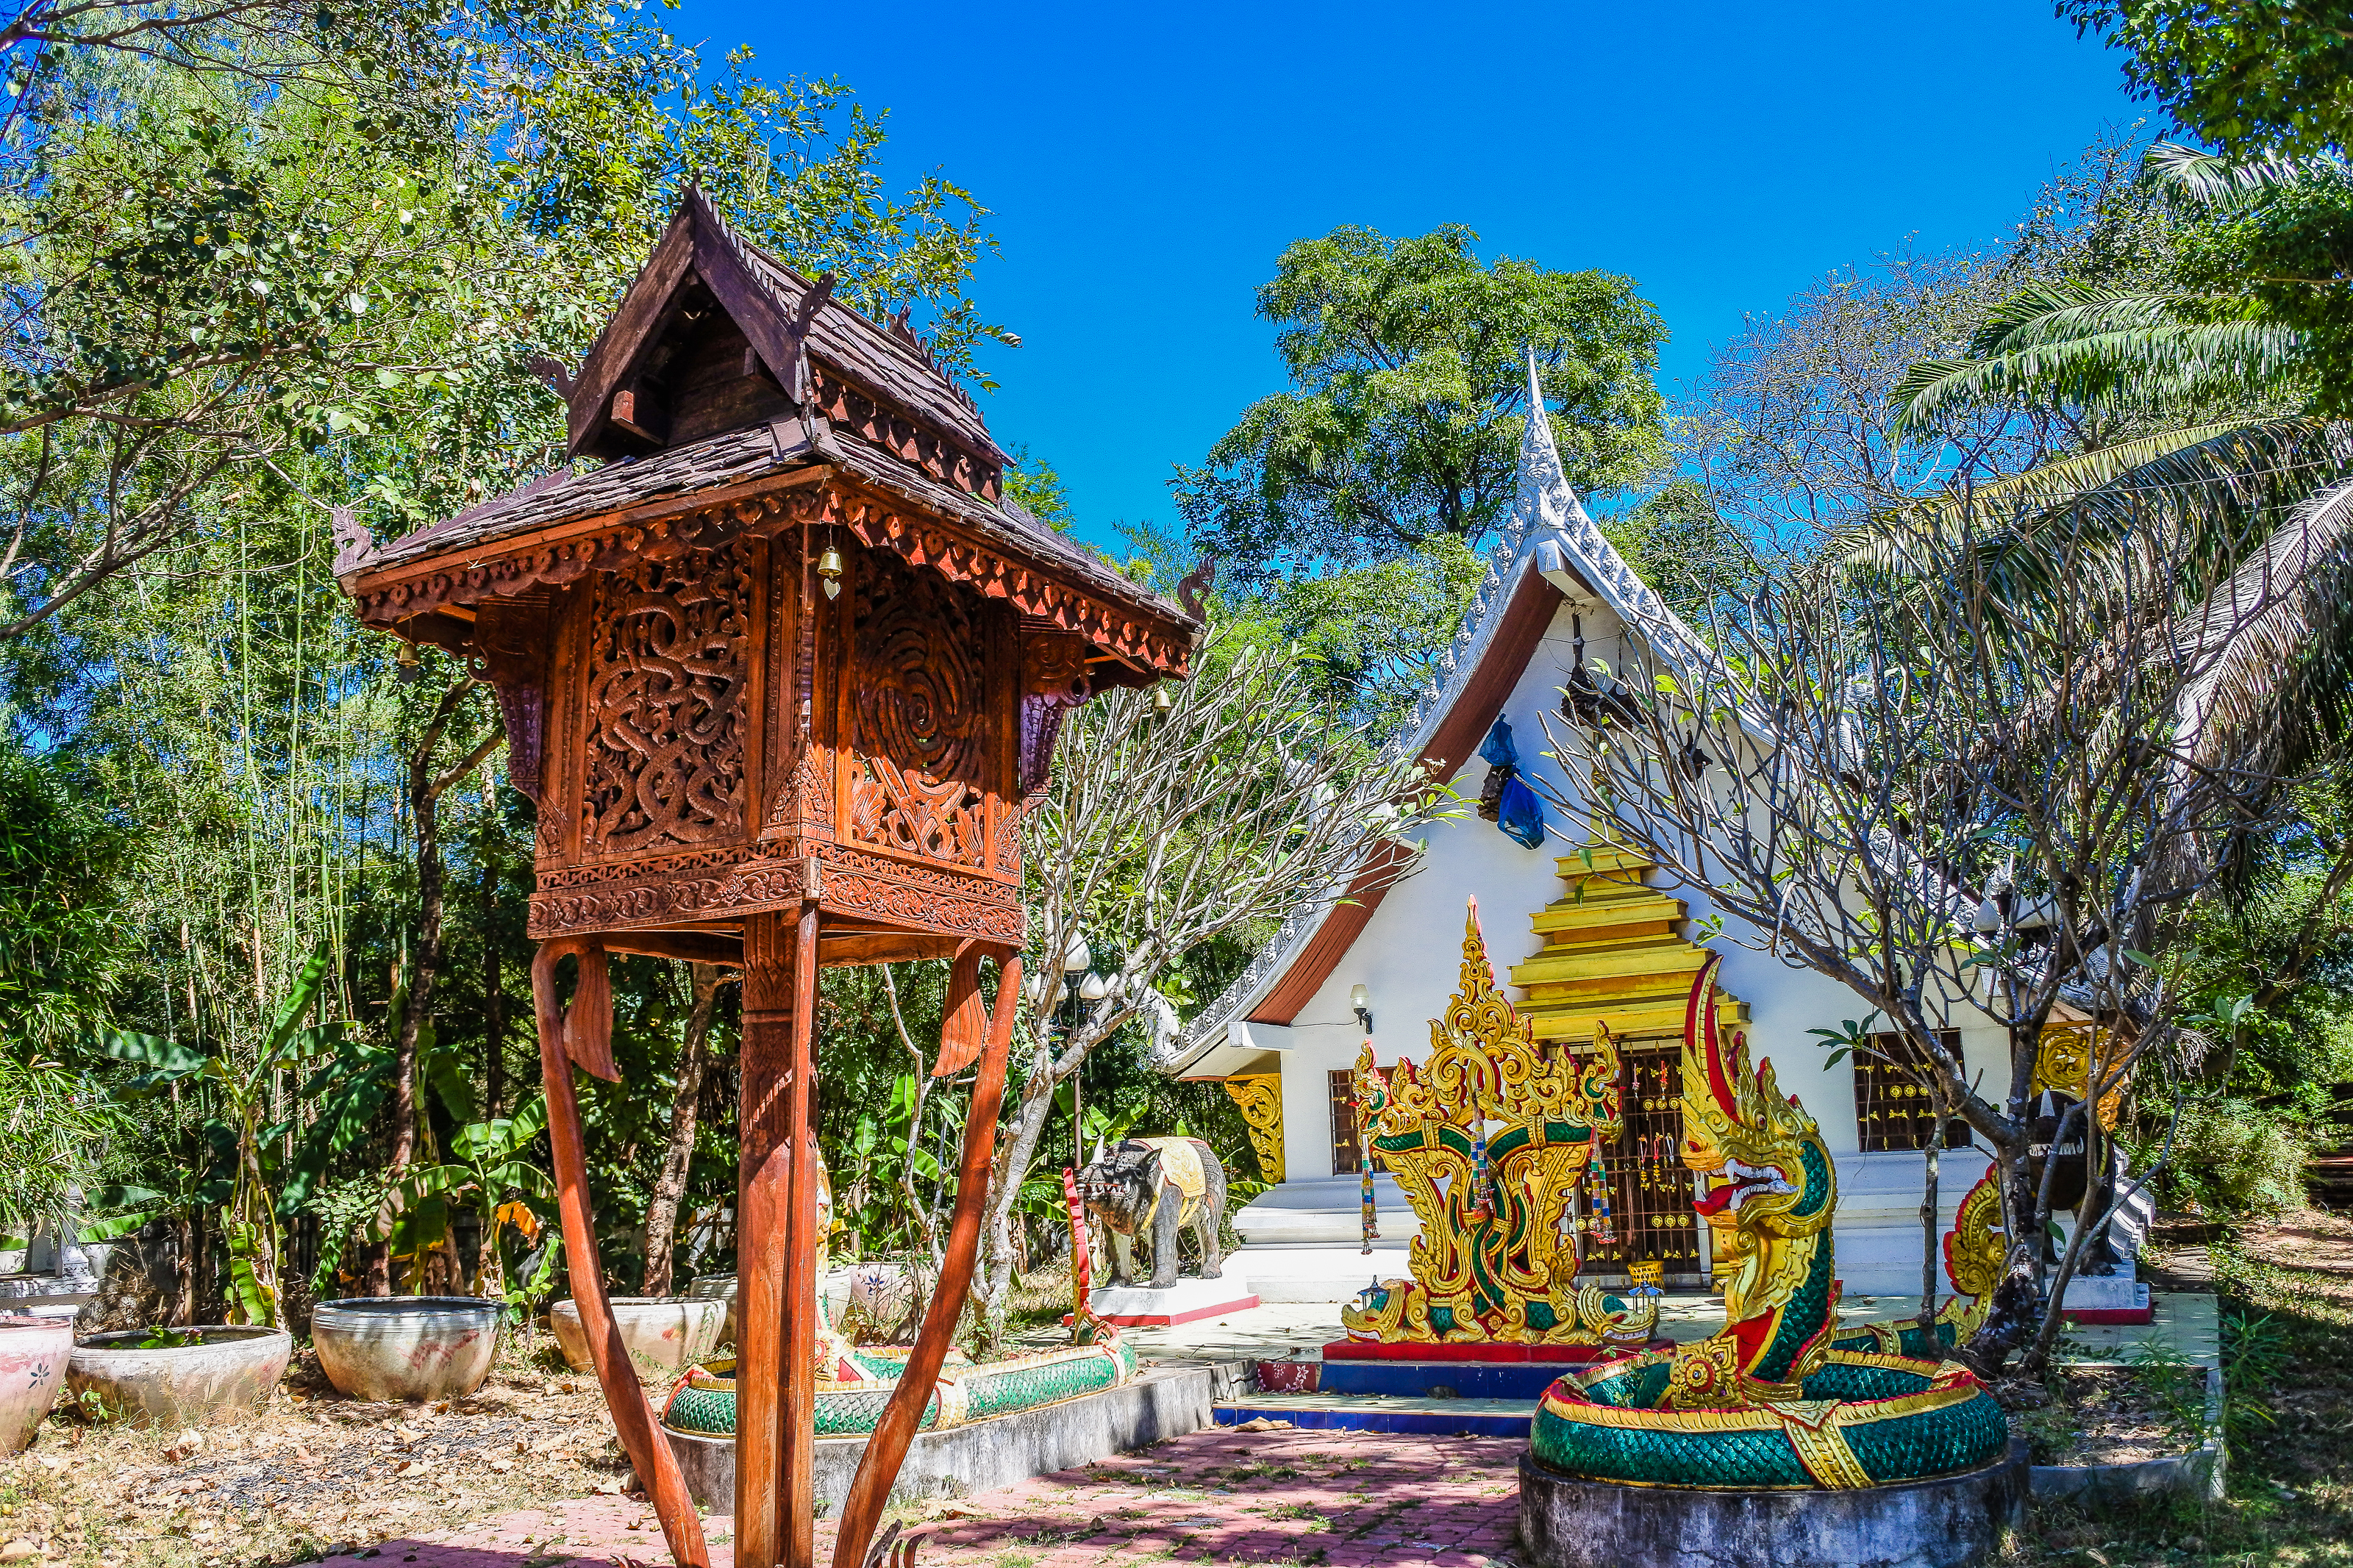
bright, kalasin, building, province, buddha, thailand, antique, place, landmark, wat wang kham, architecture, art, reflection, learn, old, wong, asia, asian, thai, buddha statue, wat, buddhism, ancient, people, religion, traditional, wang, culture, buddhist, khao, temple, kham, travel, southeast, place of worship, sky, botany, tree, tourism, leisure, shrine, historic site, house, plant, wildlife, mountain, ancient history, world, tourist attraction, forest, hindu temple